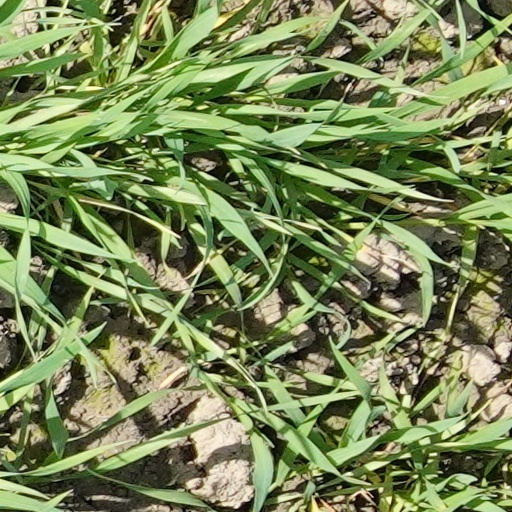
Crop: wheat